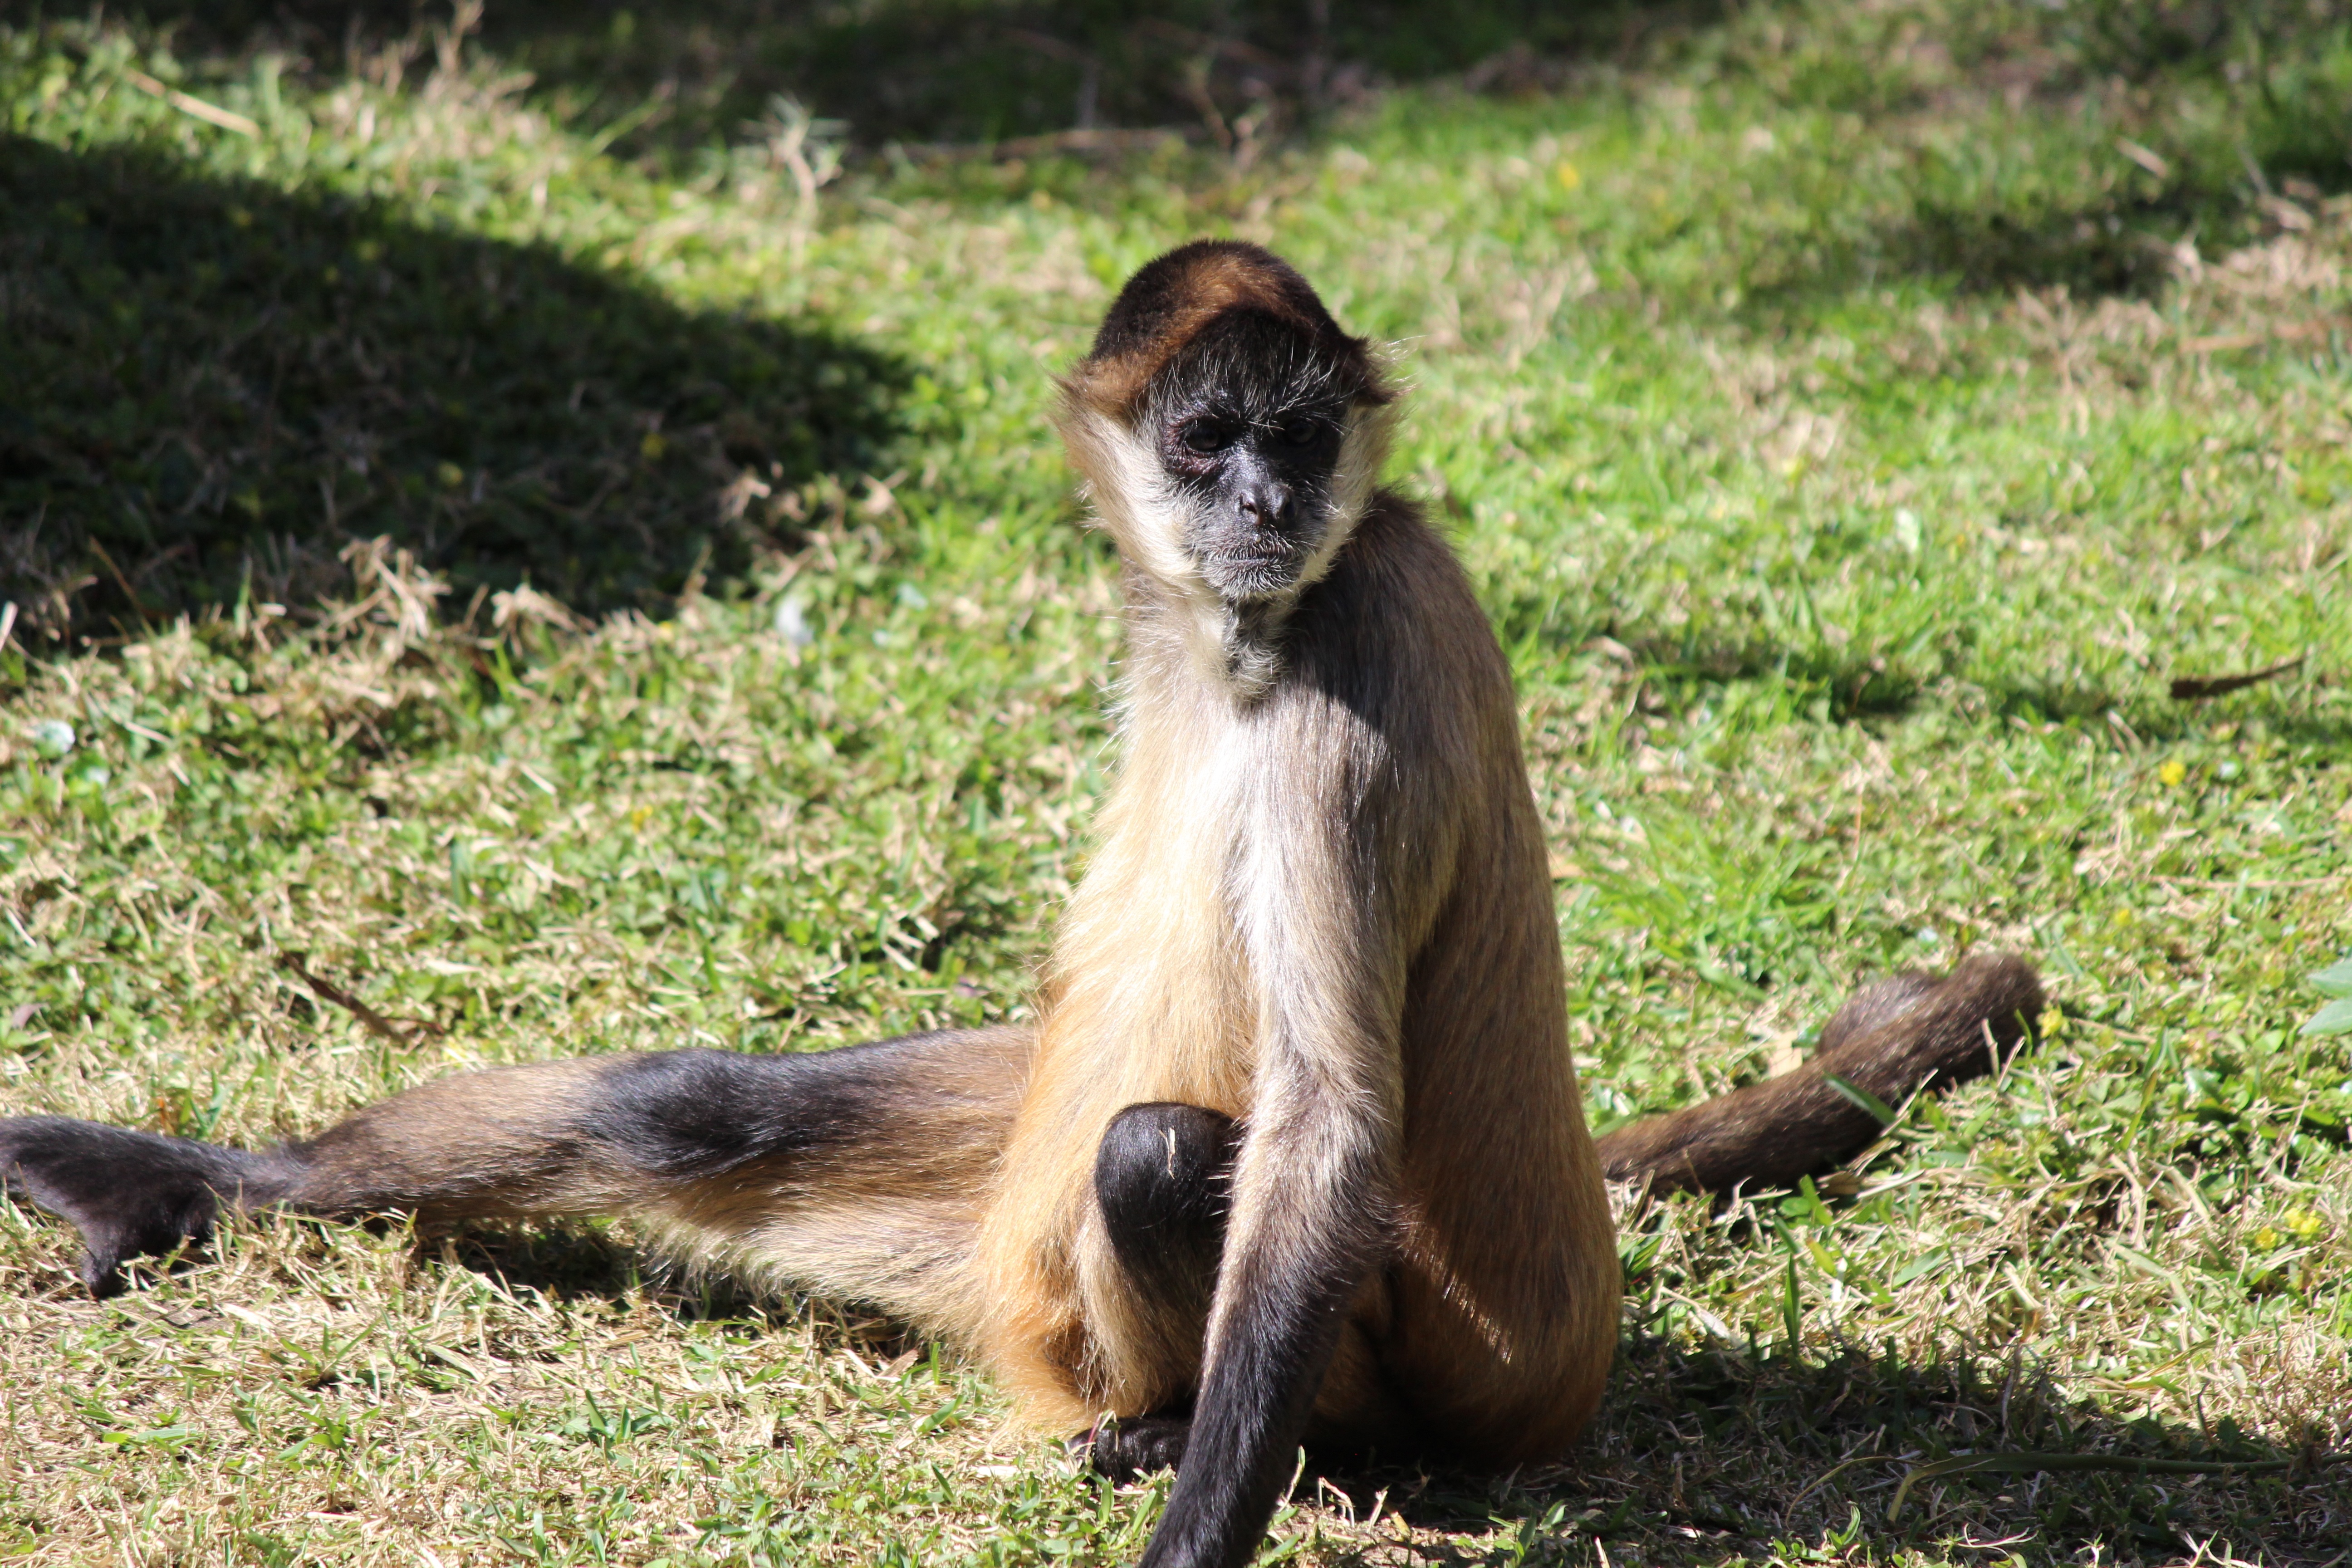
animal, mammal, monkey, fauna, primate, vertebrate, old world monkey, spider monkey